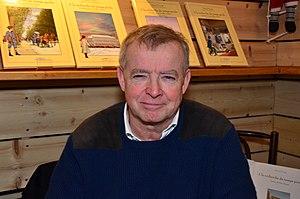
Stéphane Heuet en dédicace à Template:Illiers-Combray le 6 décembre 2019
Stéphane Heuet est un écrivain et auteur de bande dessinée français. Il est le scénariste et dessinateur de l'adaptation en bande dessinée d'À la recherche du temps perdu de Marcel Proust, publiée depuis 1998.